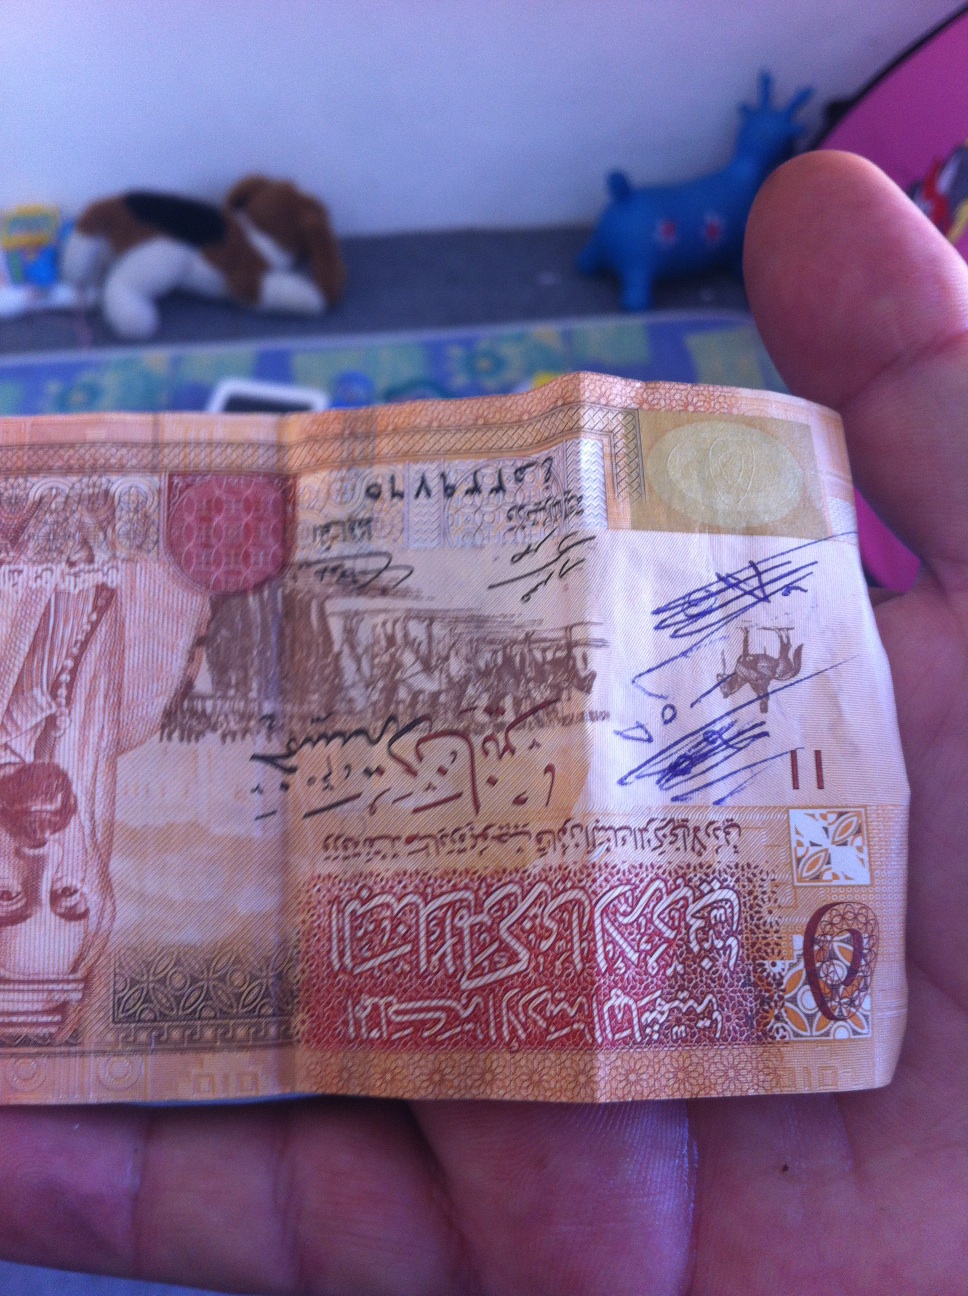Question: How much?
Answer: unanswerable